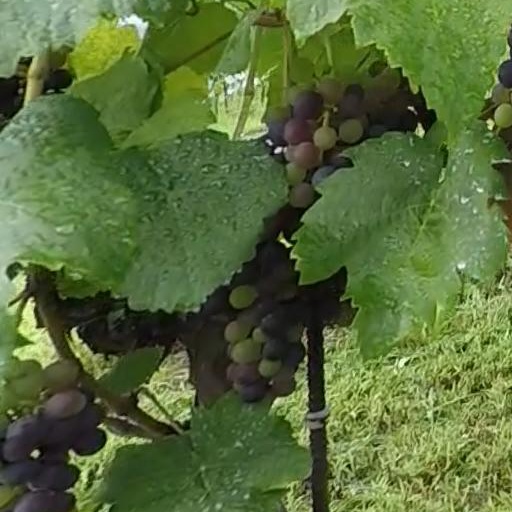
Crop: grape